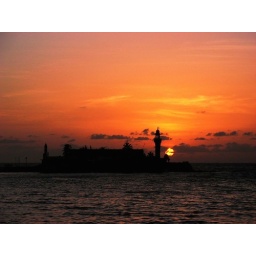
...The dargah bathing in warm orange and pink hues seems to be hiding the setting sun.